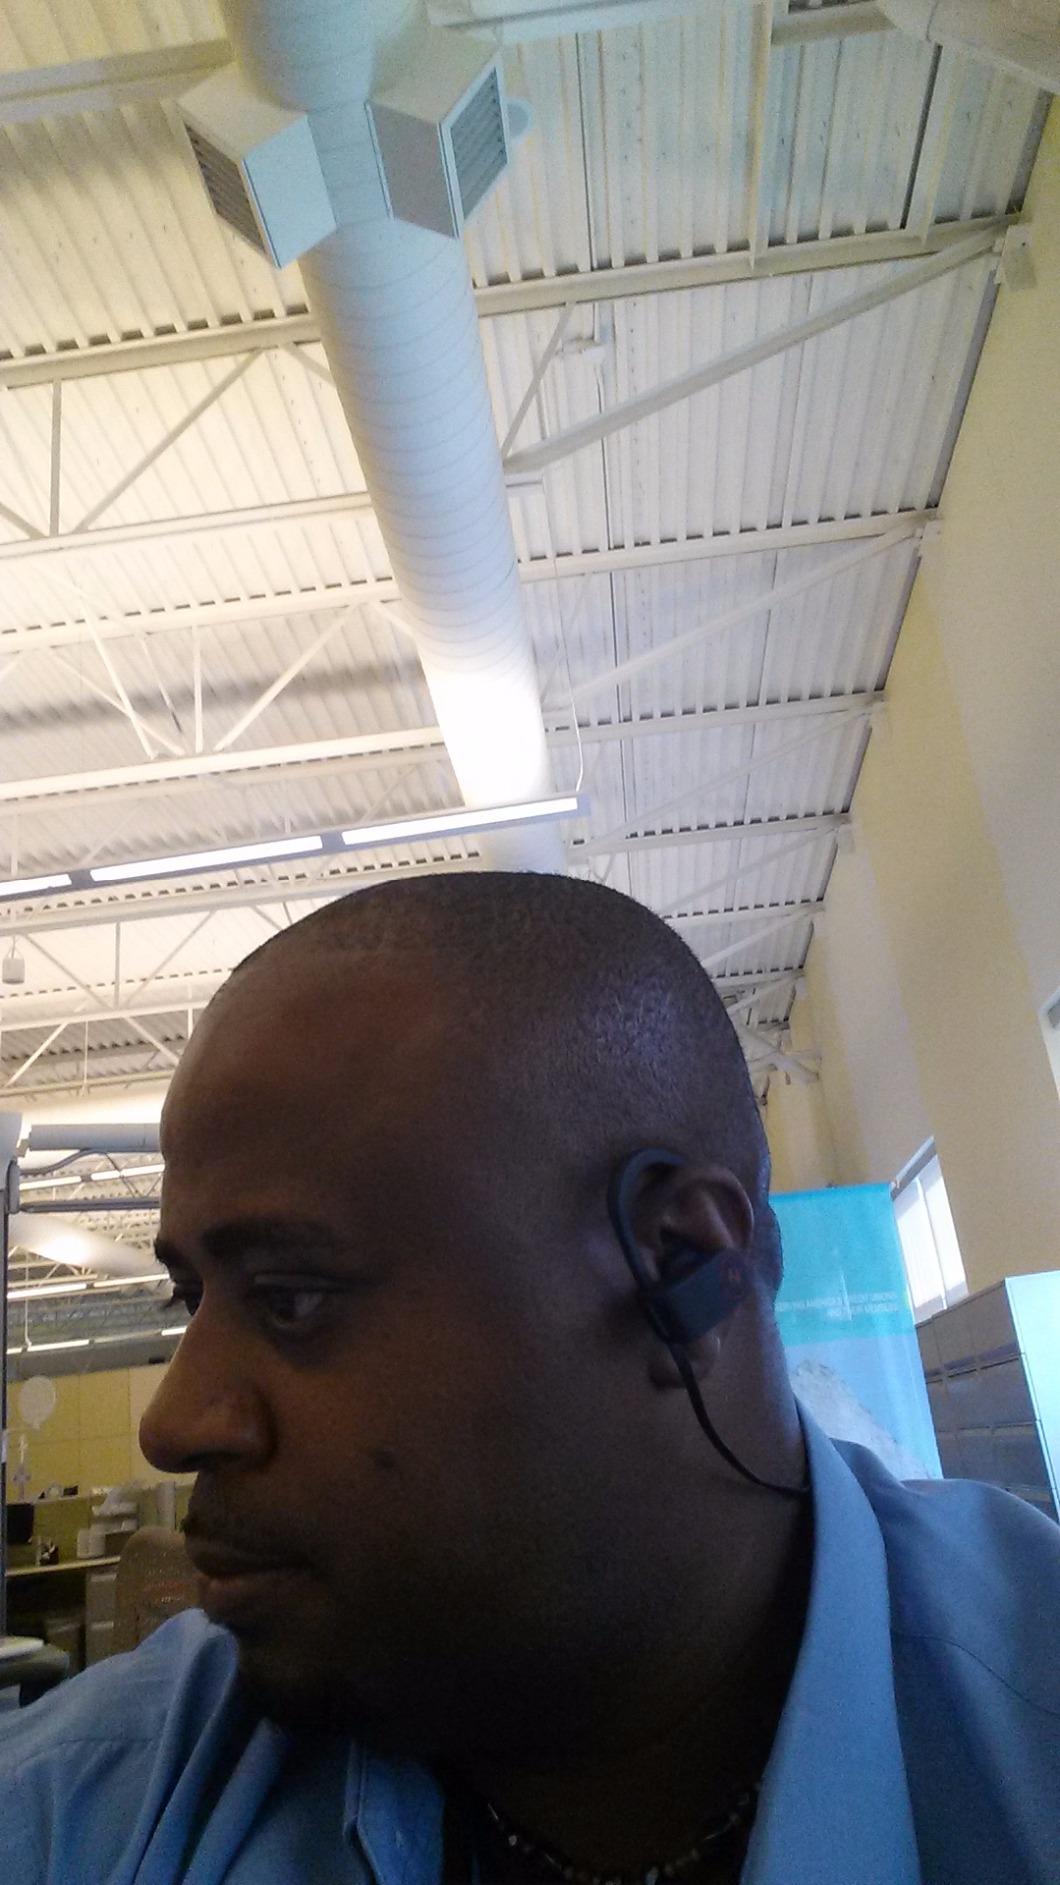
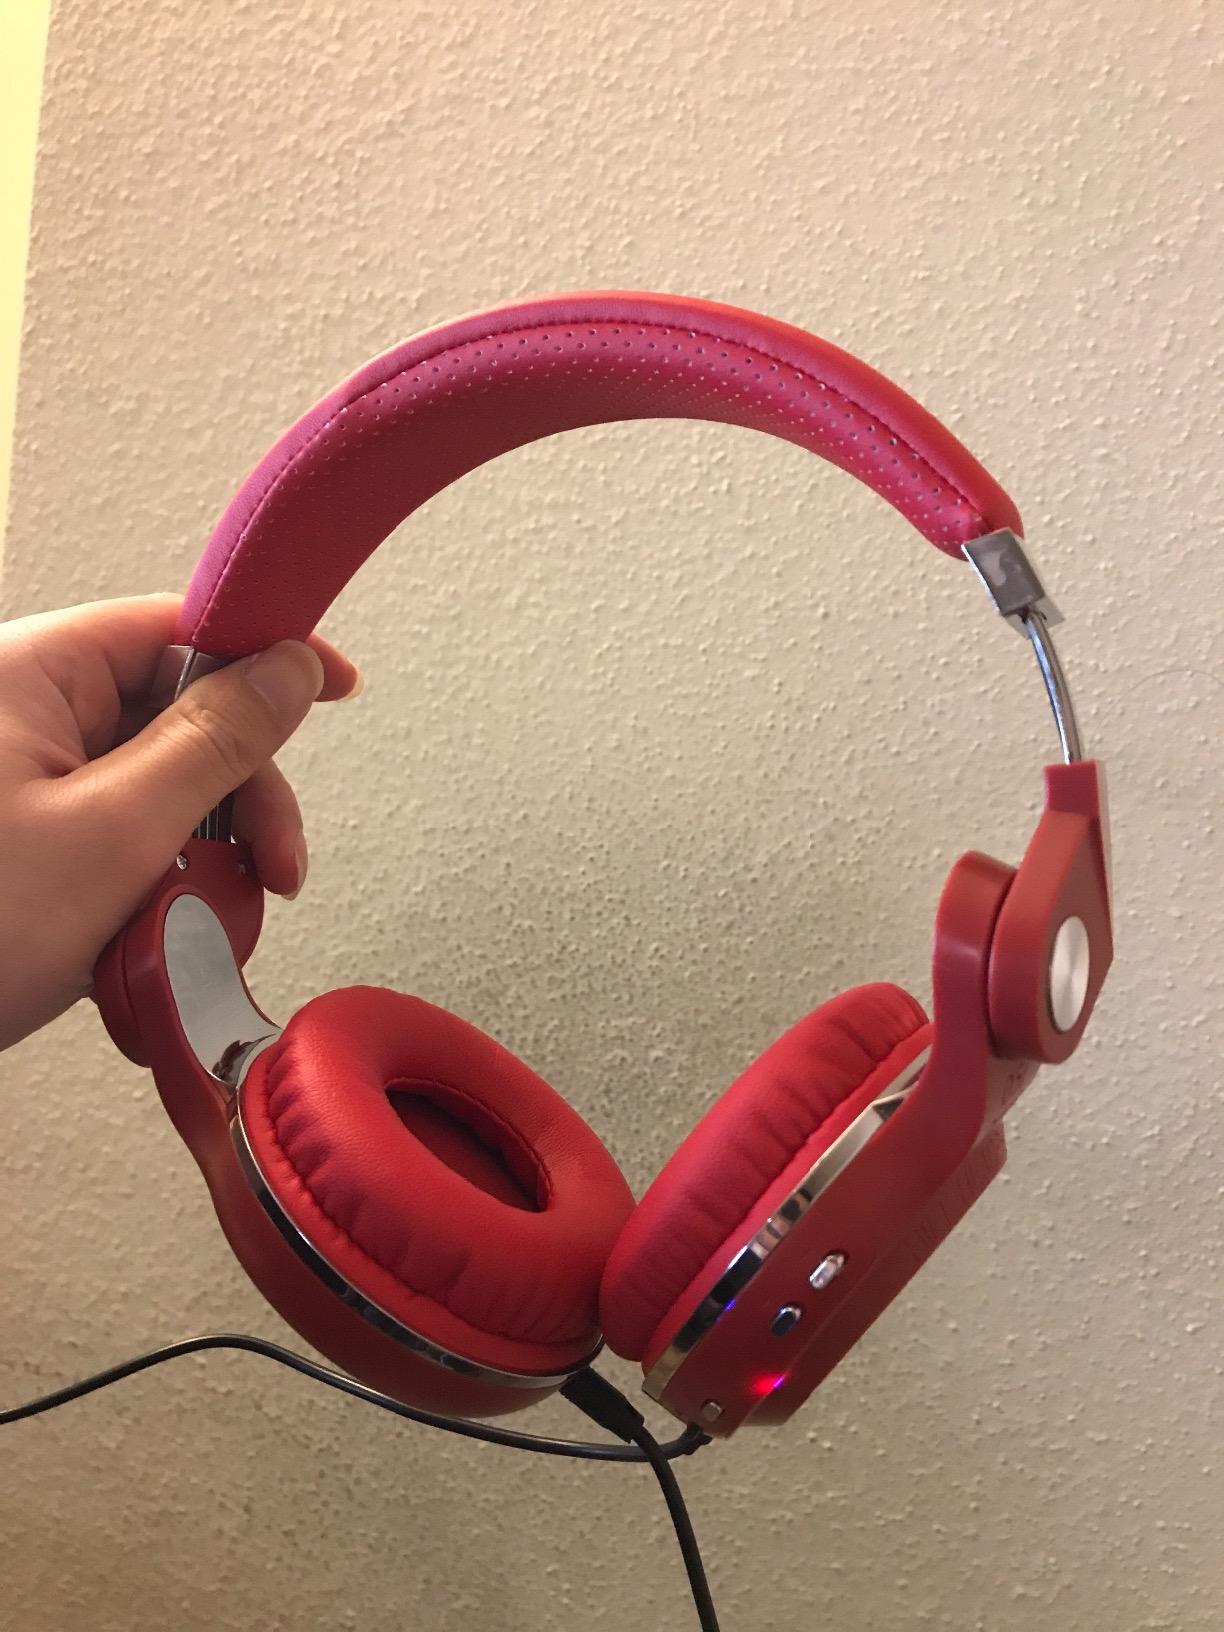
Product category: headphones
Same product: no